Brewer Street, Oxford

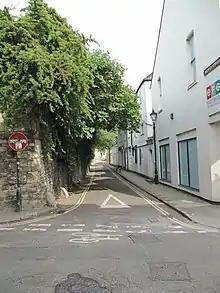
Brewer Street with Pembroke College on the left, from St Ebbe's Street

Brewer Street is a historic narrow street in central Oxford, England, south of Carfax.